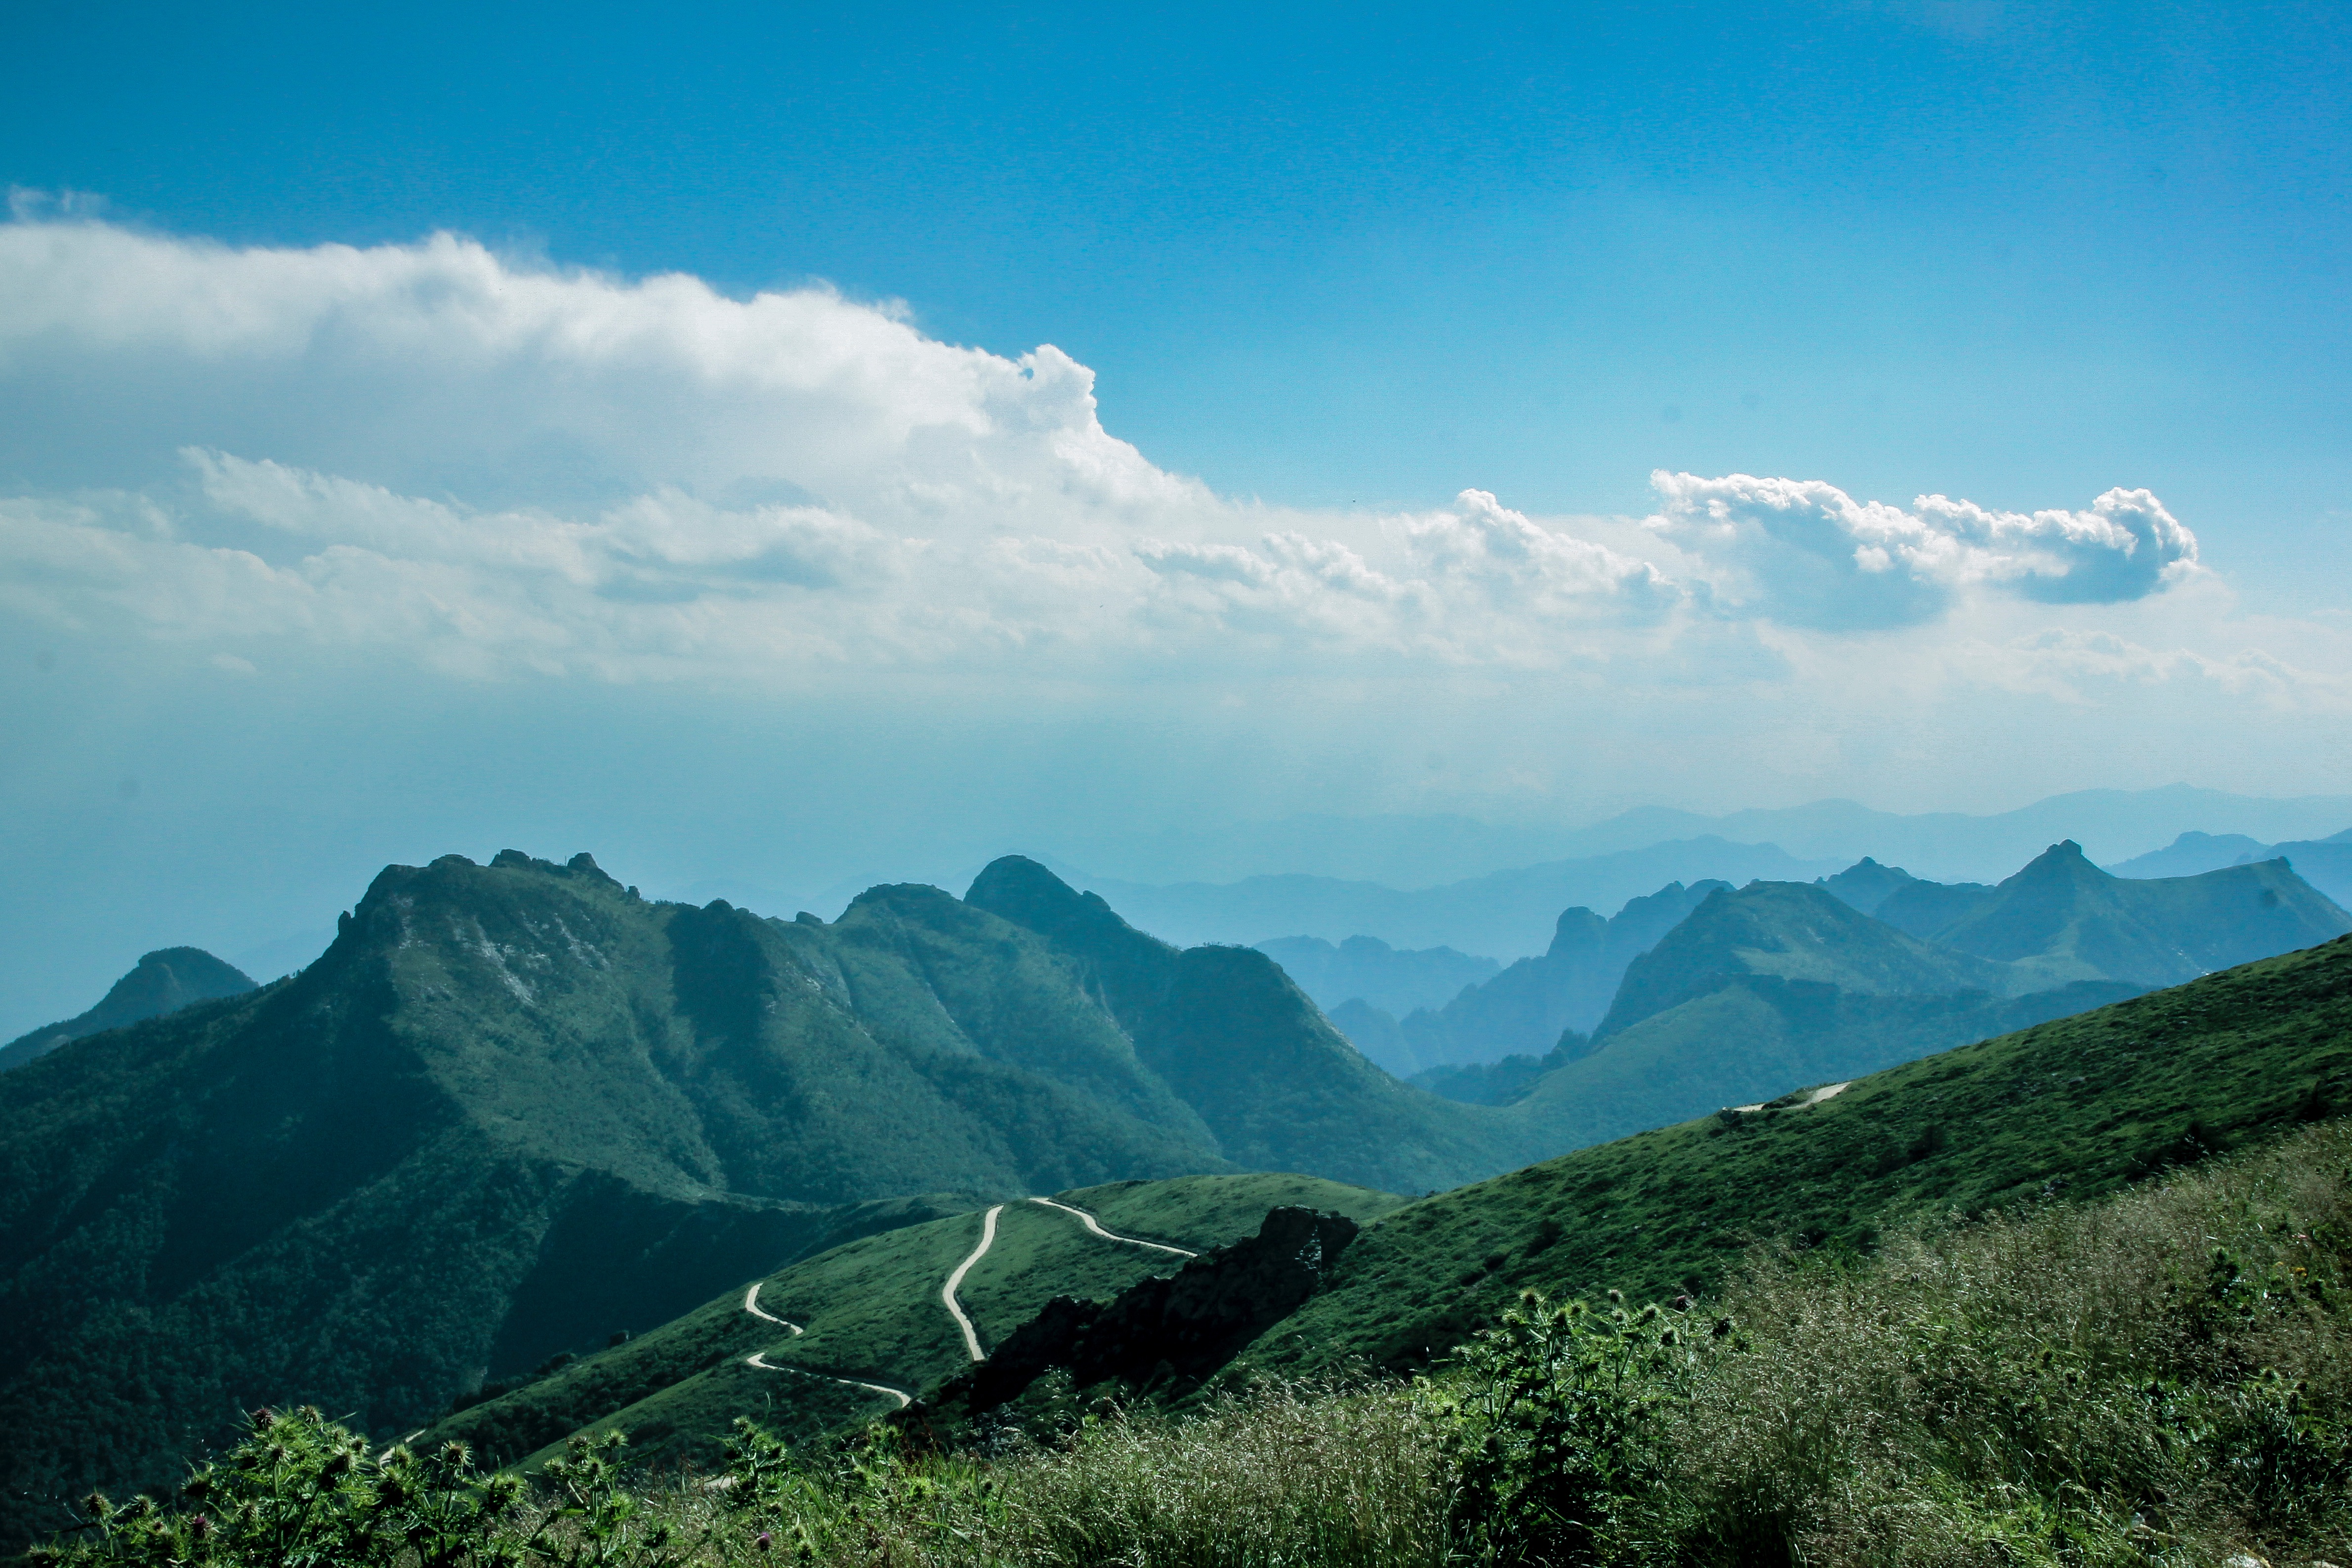
landscape, nature, horizon, wilderness, mountain, cloud, sky, meadow, hill, valley, mountain range, ridge, plain, alps, grassland, plateau, fell, ecosystem, landform, mountain pass, geographical feature, atmospheric phenomenon, mountainous landforms